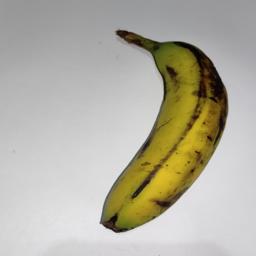
Banana variety: Sagor Kola